Samuel Brain

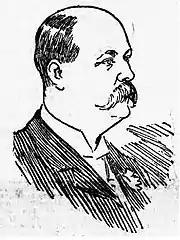
Drawing of Alderman Brain published in "The Weekly Mail" with his obituary article on 21 February 1903

Samuel Arthur Brain (4 May 1850 – 19 February 1902) was a brewery entrepreneur in Cardiff, Wales, founder of Brain's Brewery. He was also a JP and local councillor, becoming an alderman and Mayor of Cardiff.